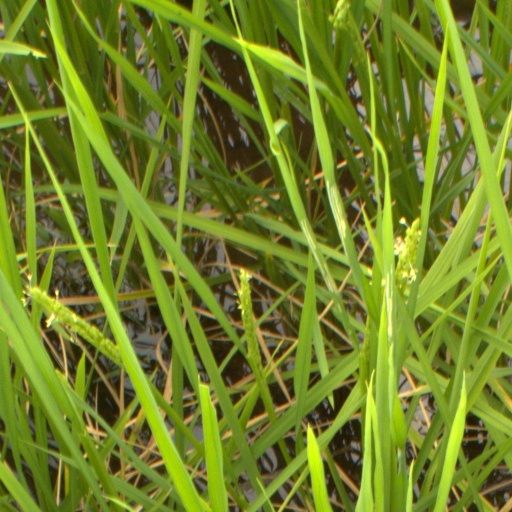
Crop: rice